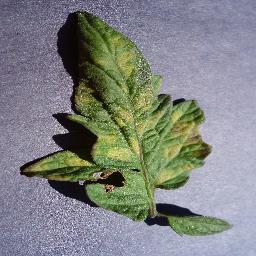
Label: Tomato___Leaf_Mold